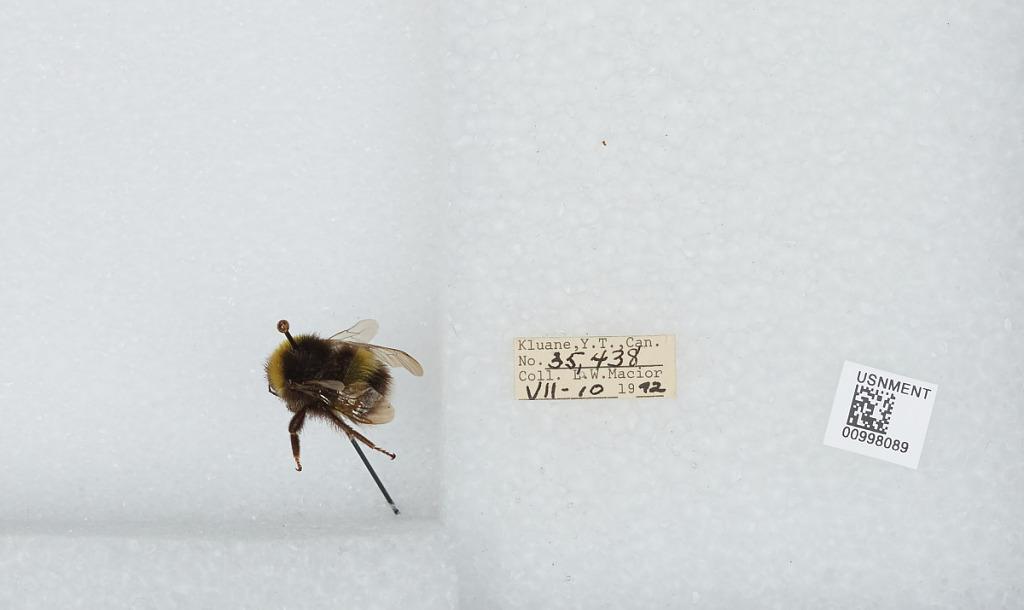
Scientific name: Bombus (Bombus) lucorum (Linnaeus)
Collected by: L. Macior
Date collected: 1972-7-10
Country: Canada
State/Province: Yukon Territory
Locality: Kluane
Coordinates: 60.75, -139.5